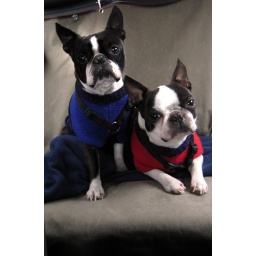
dogs in the car on the way to the park